573d Bombardment Squadron

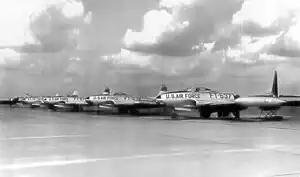
342d Fighter-Day Group F-80s and T-33s on Myrtle Beach AFB ramp

The squadron's second predecessor is the 573d Fighter-Day Squadron, which was activated in July 1956 as part of the 342d Fighter-Day Group when the Air Force re-opened Myrtle Beach Air Force Base, South Carolina. The squadron began training with Lockheed T-33 T-Bird advanced jet trainers in preparation for equipping with the North American F-100 Super Sabre. However, before the squadron could reach operational status, it was inactivated and its personnel and equipment were transferred to the 356th Fighter-Day Squadron.